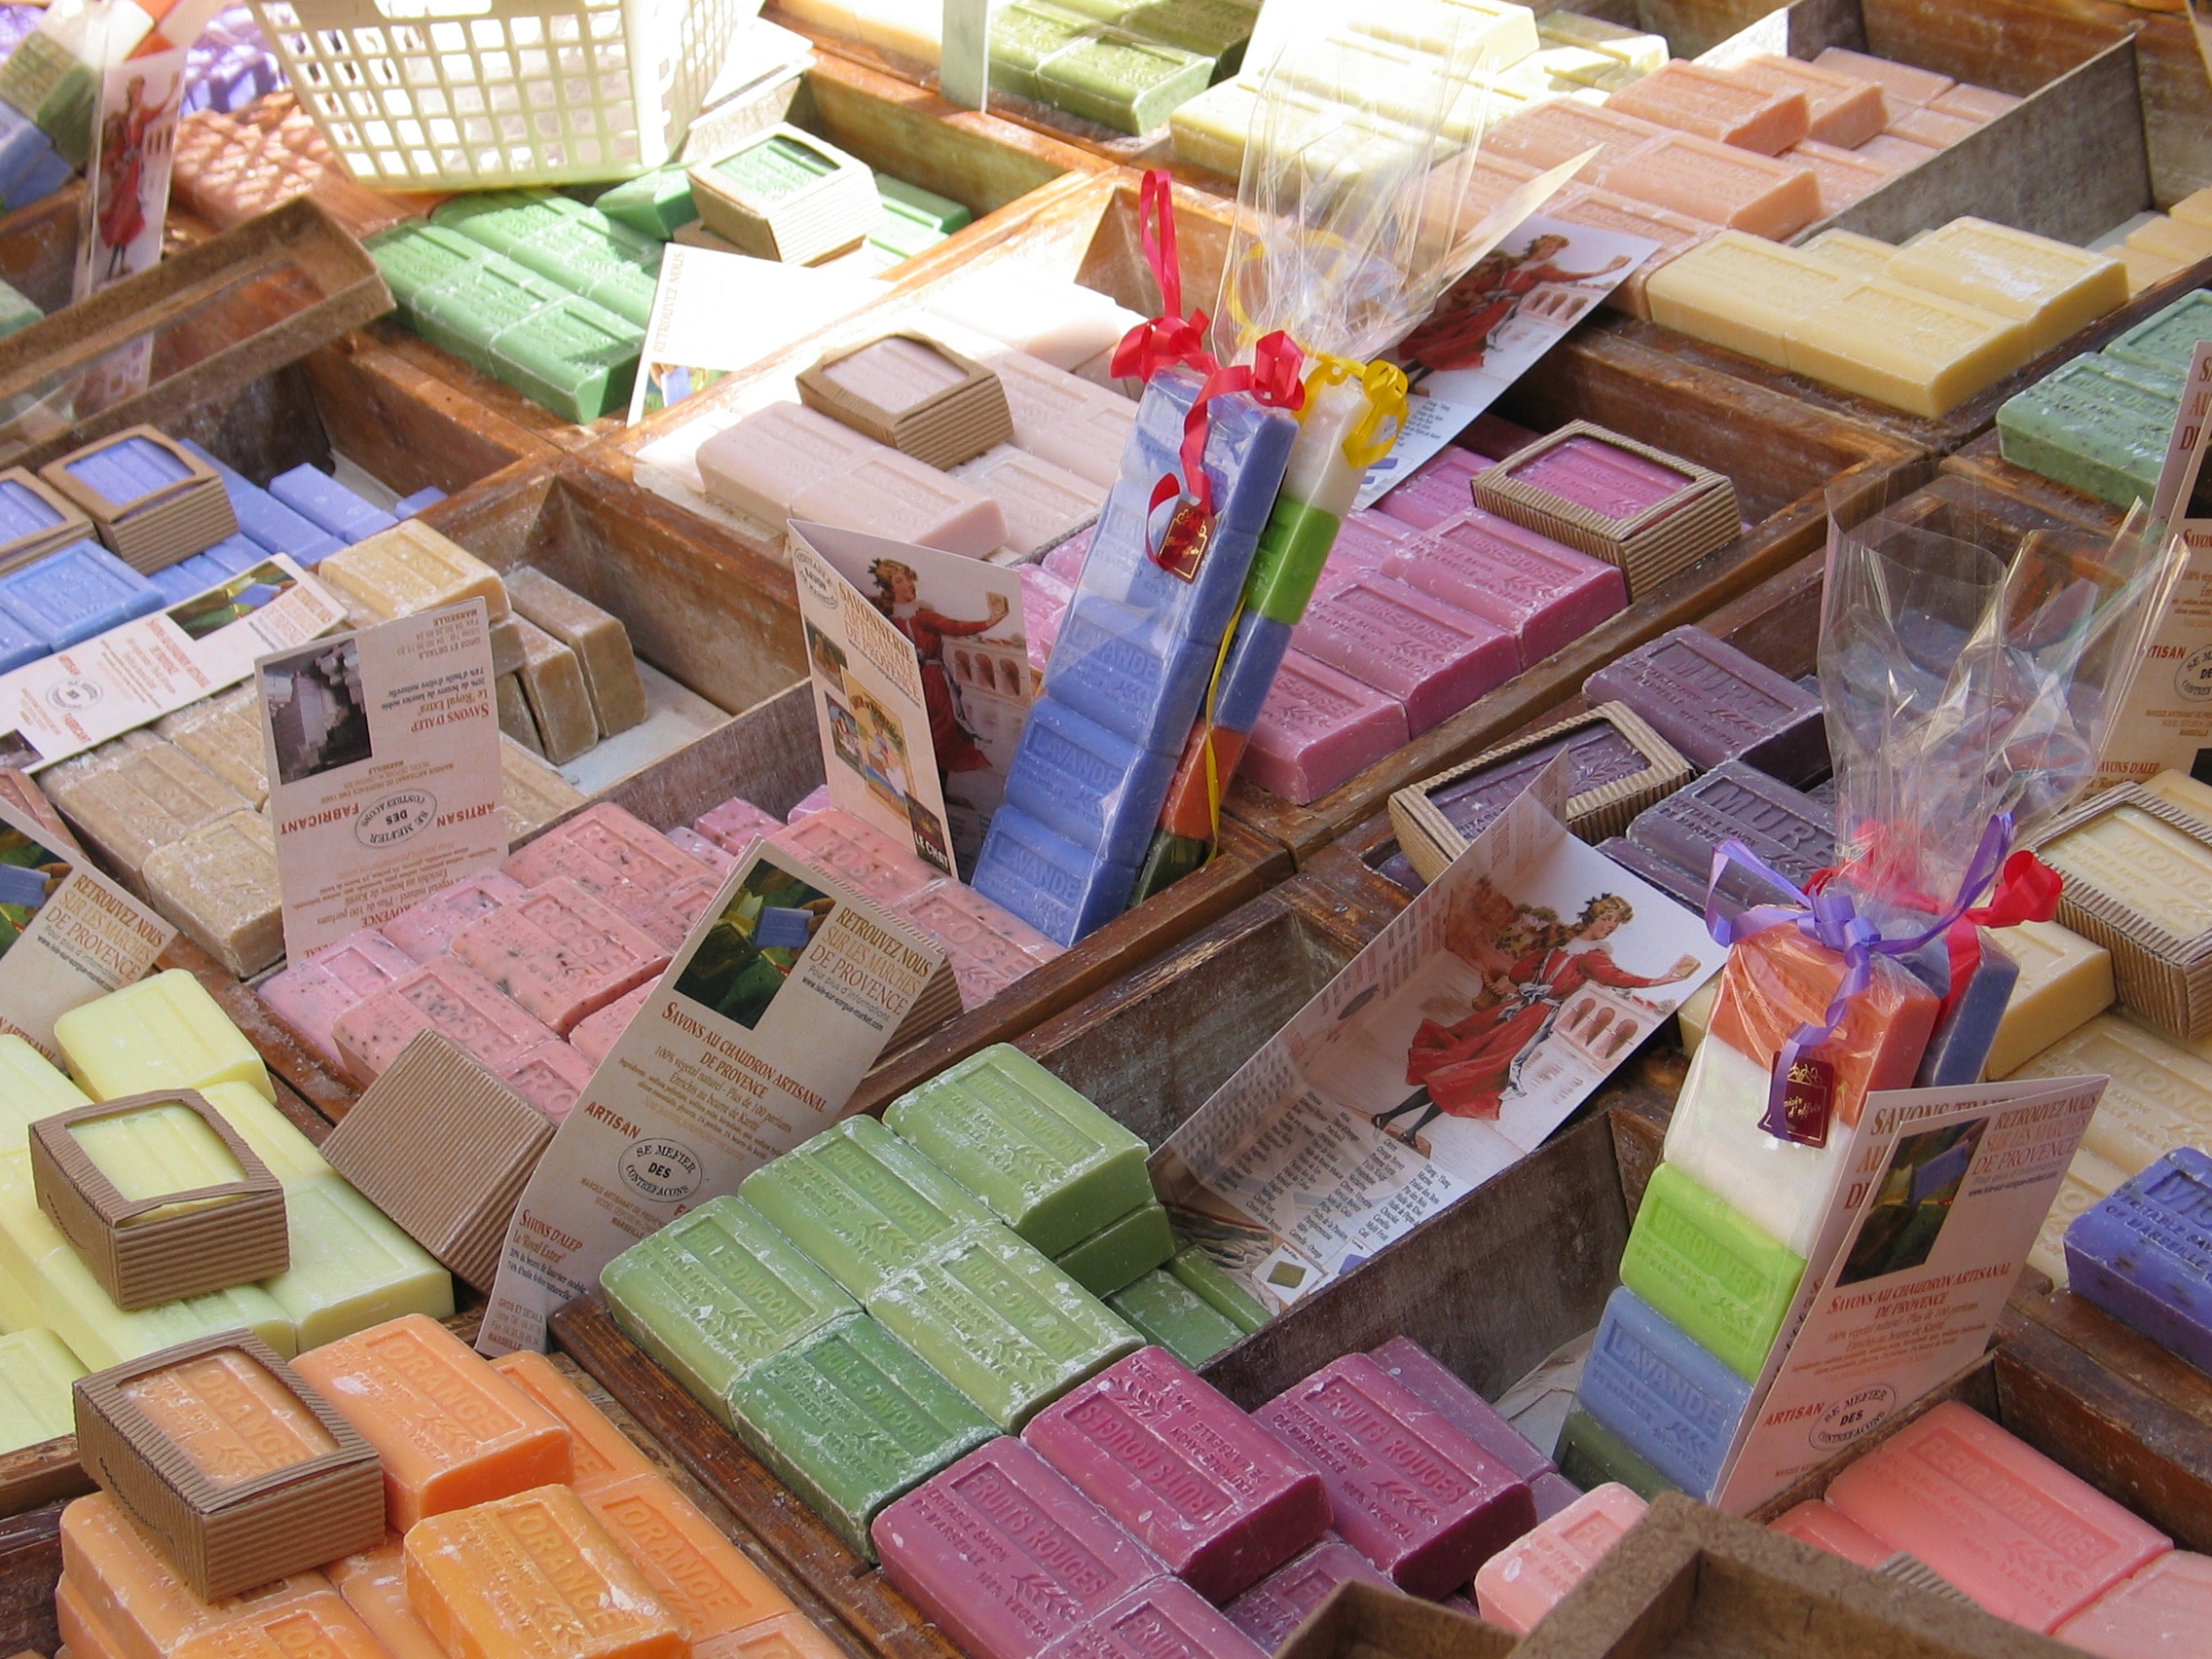
wood, france, color, wash, market, toy, art, soap, smell, scrap